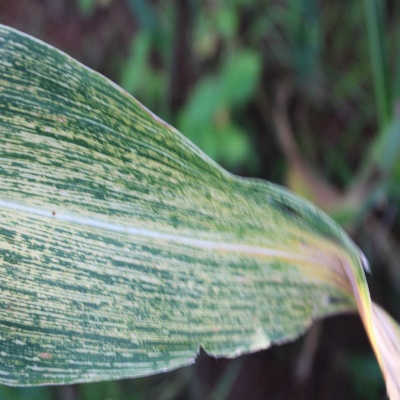
Crop: Maize
Condition: streak virus